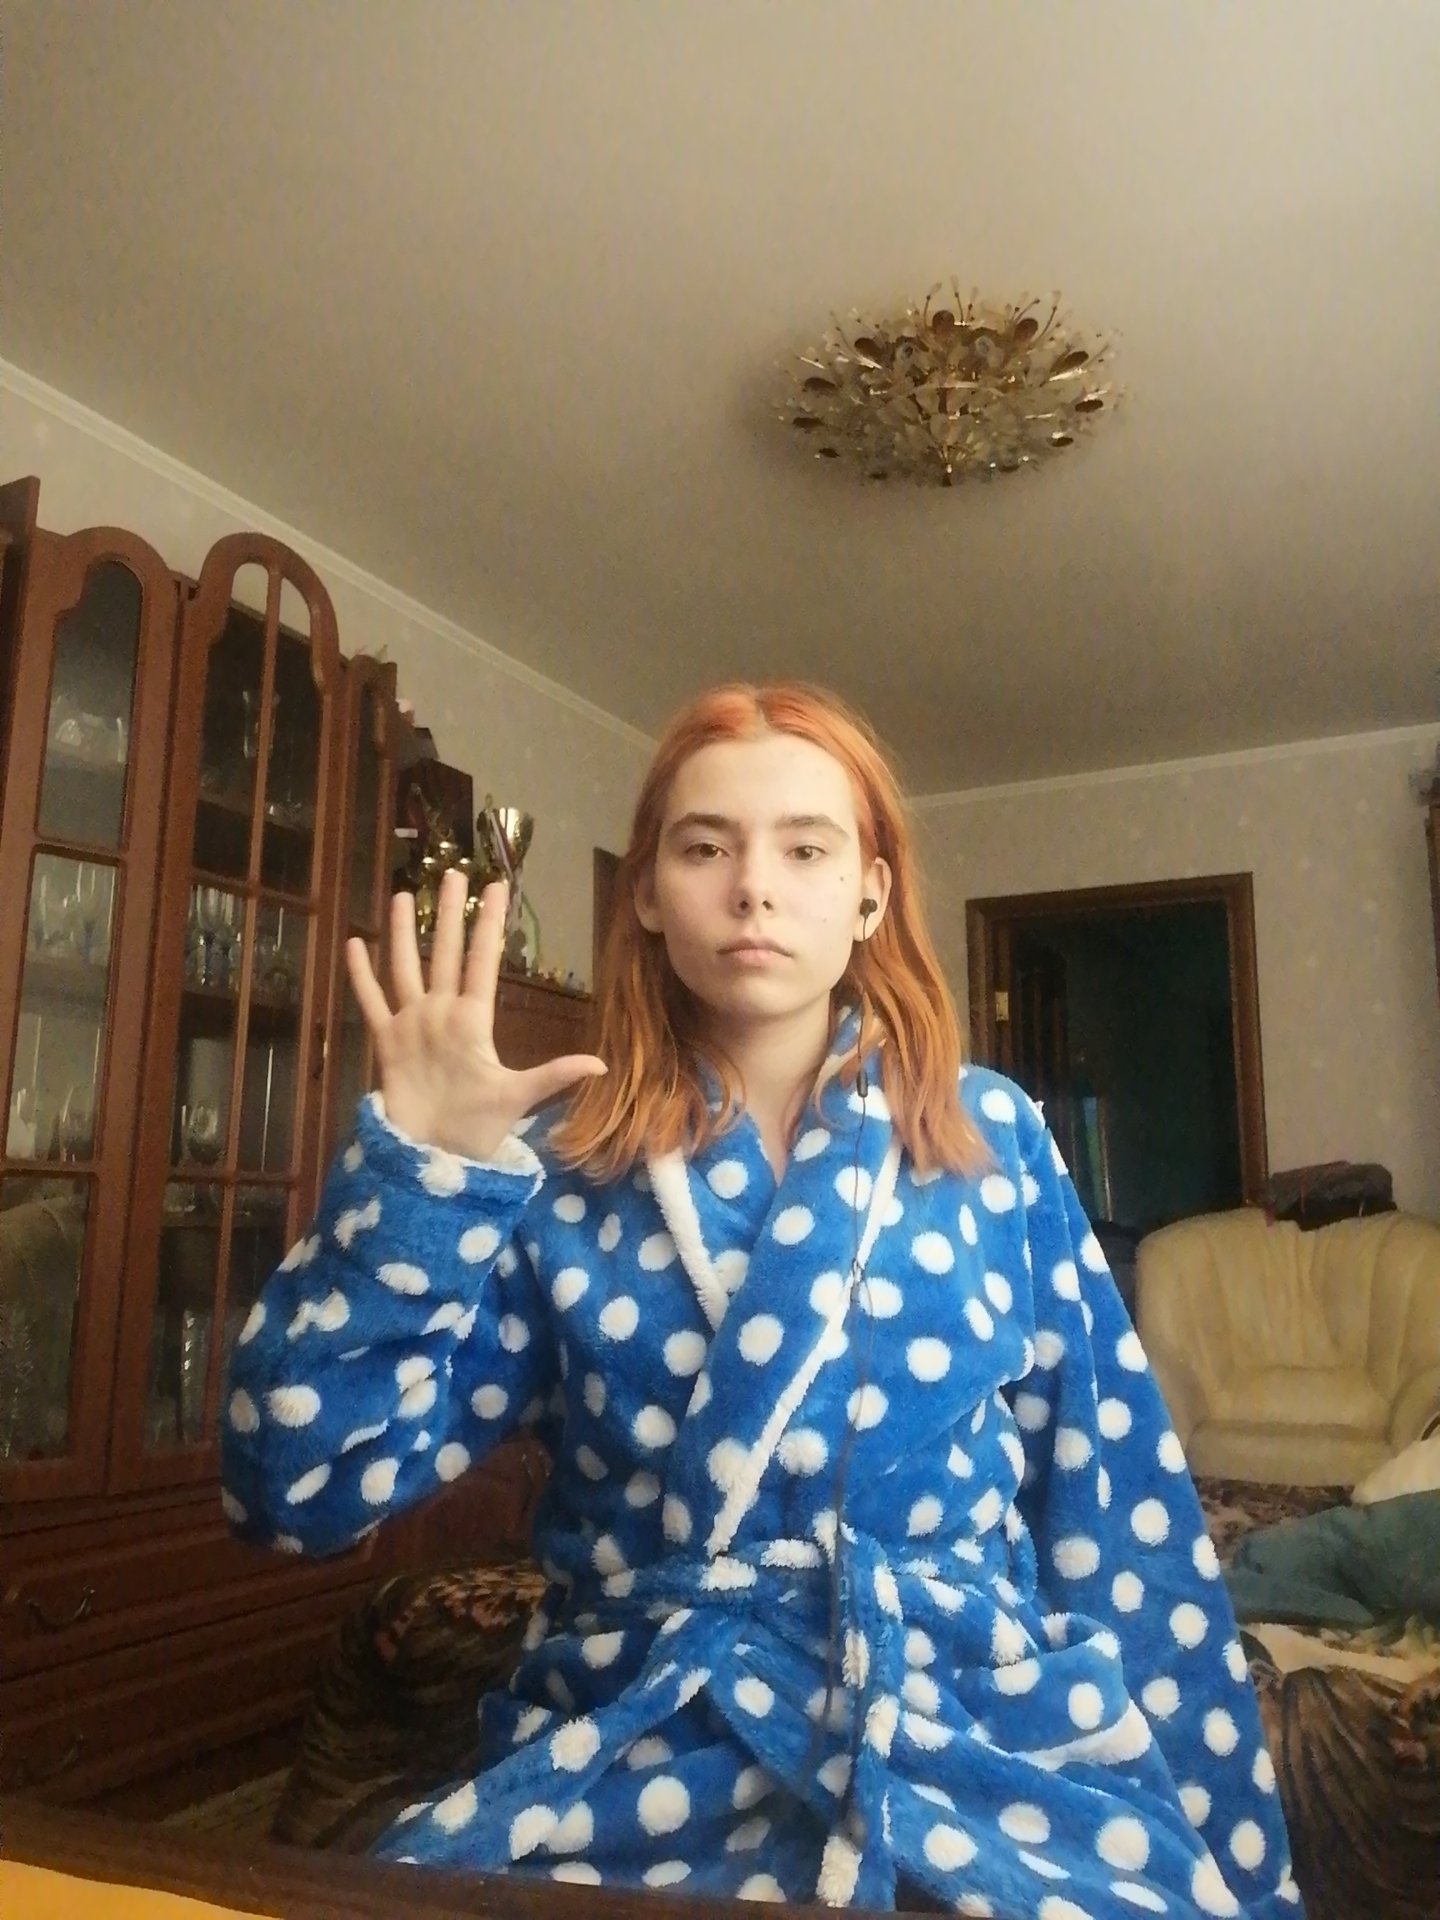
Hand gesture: palm